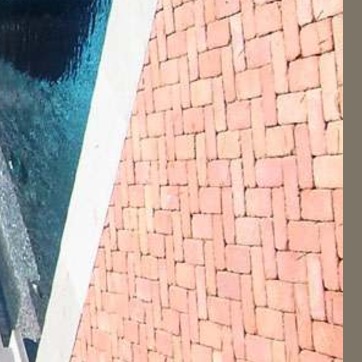
Material: brick